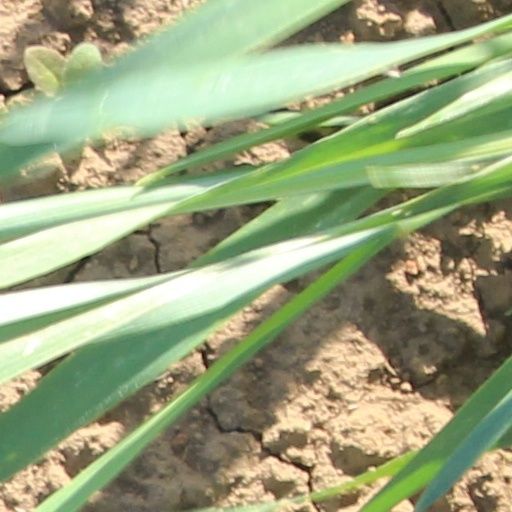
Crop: wheat